307

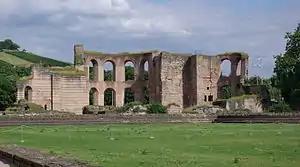
Imperial Baths ("Kaiserthermen")

Year 307 (CCCVII) was a common year starting on Wednesday of the Julian calendar. At the time, it was known as the Year of the Consulship of Severus and Maximinus (or, less frequently, year 1060 "Ab urbe condita"). The denomination 307 for this year has been used since the early medieval period, when the Anno Domini calendar era became the prevalent method in Europe for naming years.